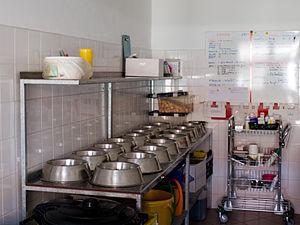
Une gamelle est un récipient, généralement métallique, destiné à préparer, transporter ou manger des aliments lors de circonstances où il n'est pas envisageable d'employer les ustensiles habituellement utilisés au foyer.